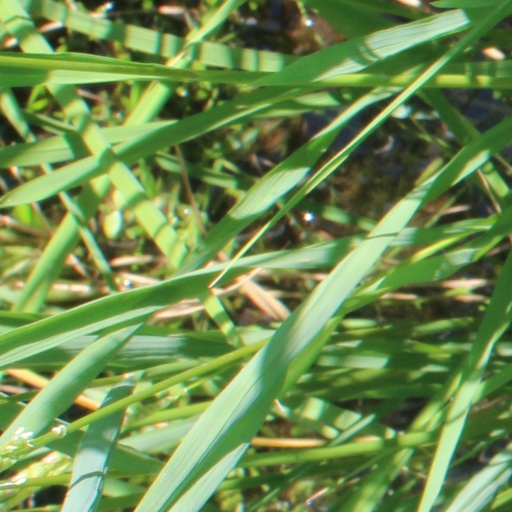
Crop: rice